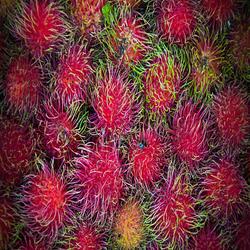
Label: Rambutan